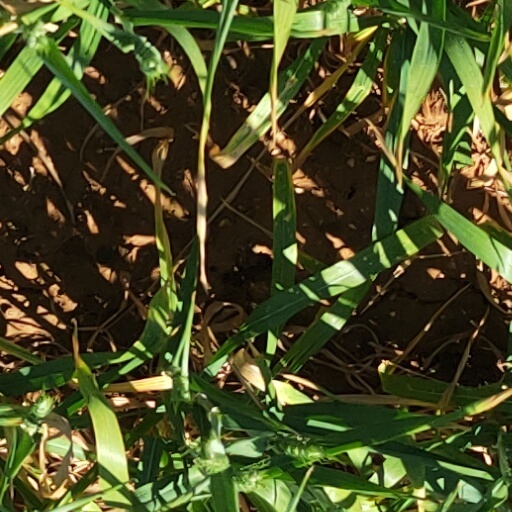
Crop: wheat